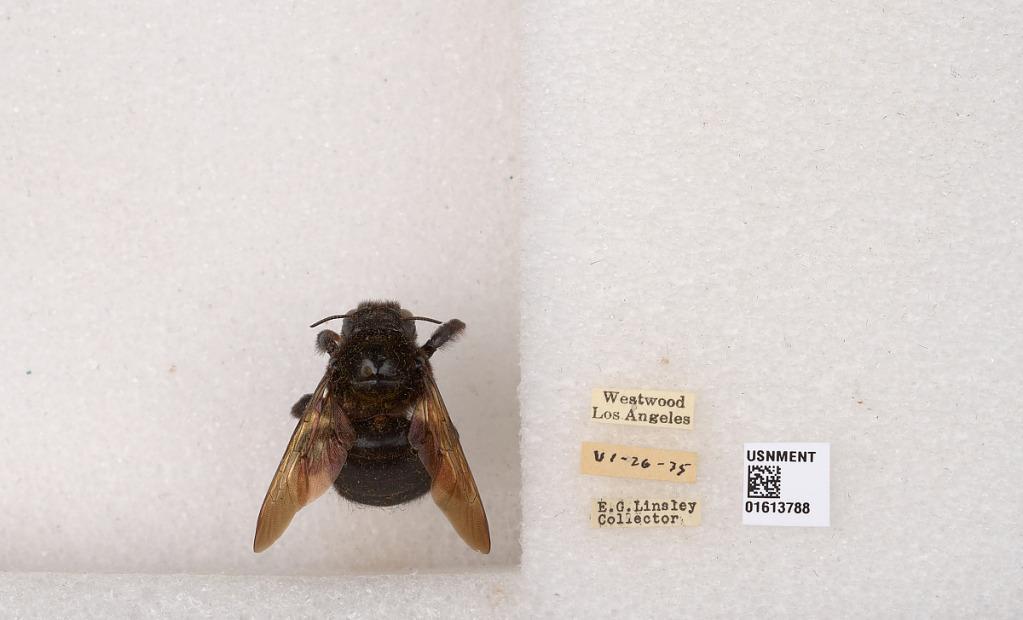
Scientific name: Xylocopa (Neoxylocopa) varipuncta Patton
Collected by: E. Linsley
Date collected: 1935-6-26
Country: United States
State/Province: California
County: Los Angeles
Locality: Westwood
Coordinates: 34.0561, -118.431